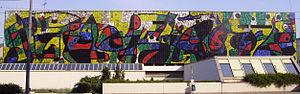
Joan Miró, né à Barcelone le 20 avril 1893 et mort à Palma de Majorque le 25 décembre 1983, est un peintre, sculpteur, graveur et céramiste catalan. Se définissant avant tout comme « Catalan international », il est l'un des principaux représentants du mouvement surréaliste.